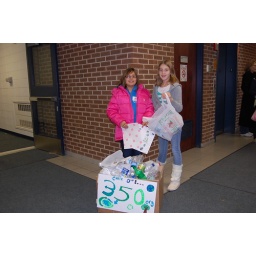
Students constructed 35O mural from water bottle collection. Phot was taken by Anna Niklarz